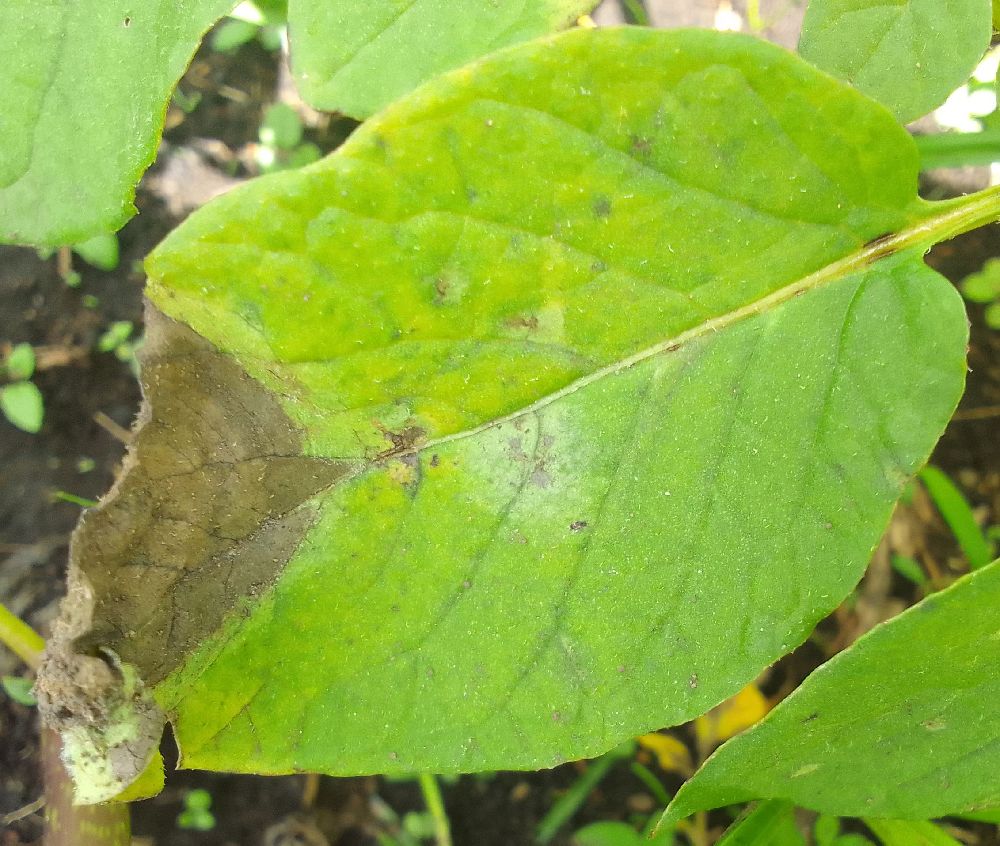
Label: Late blight